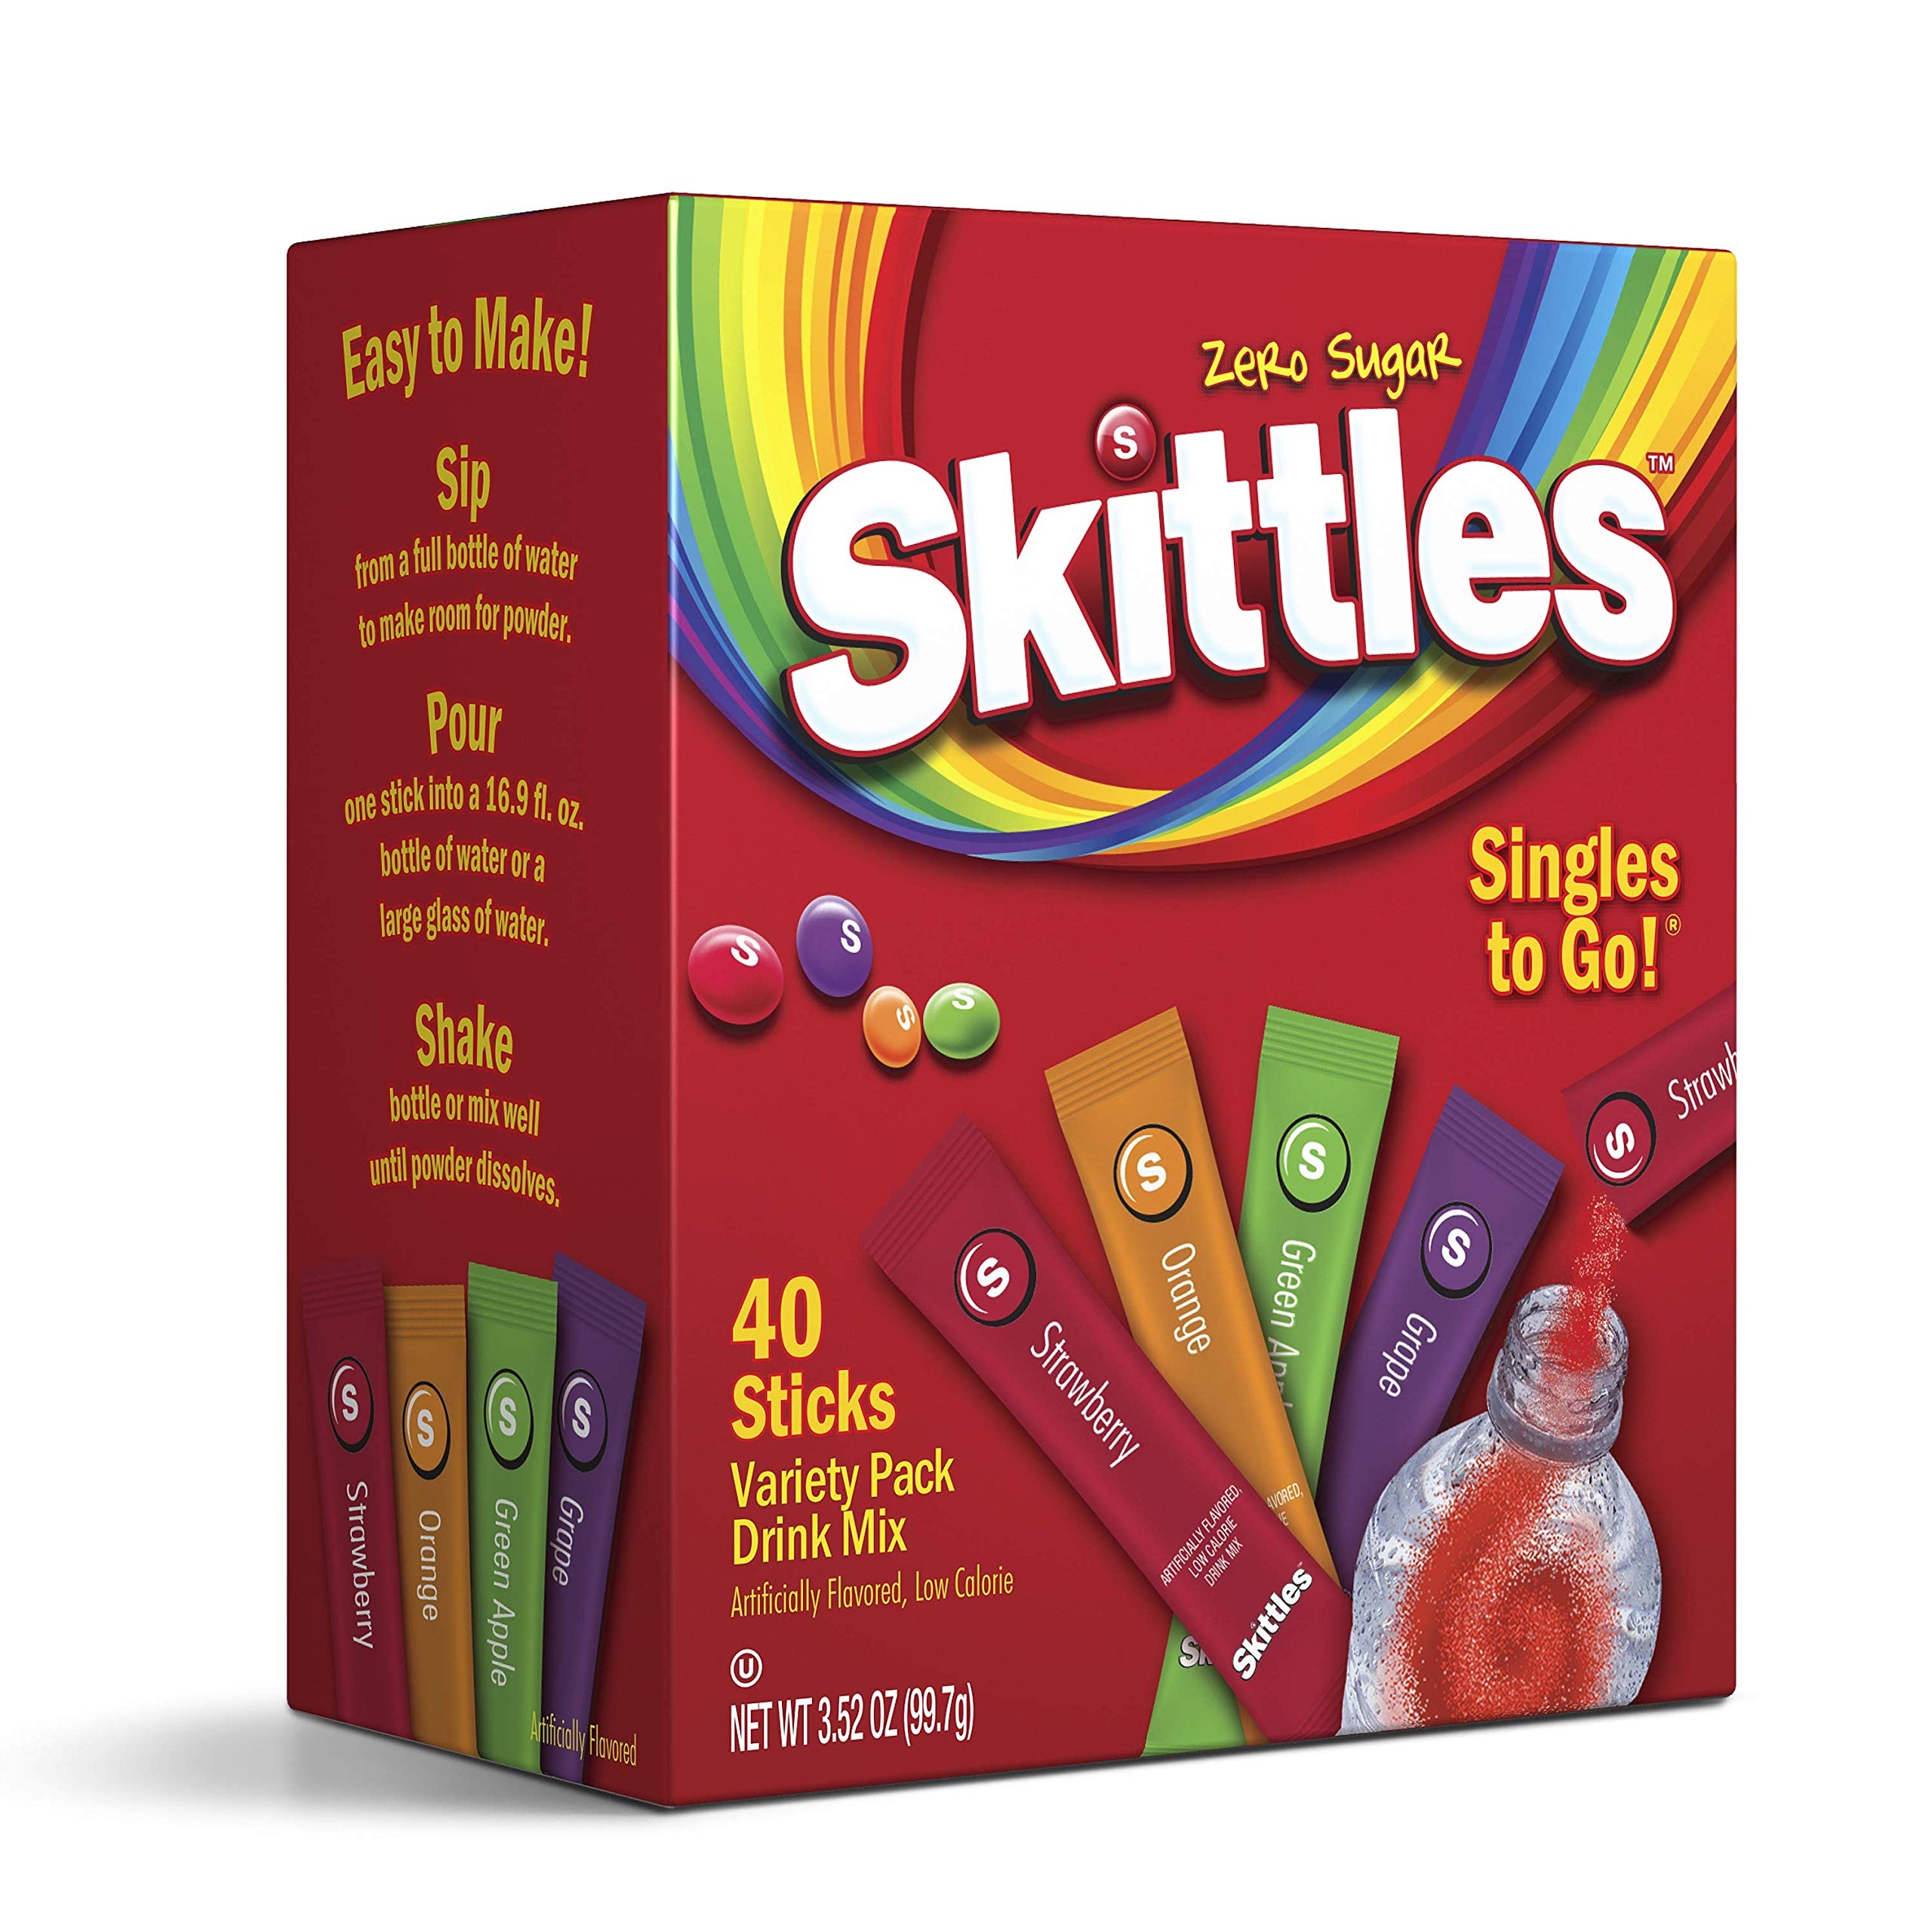
Item Name: Skittles Singles to Go Drink Mix - PACK OF 3
Value: 3.0
Unit: Count

Price: 17.71